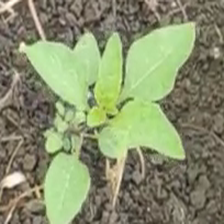
Weed species: Lamber_Quarter_plant(Chenopodium )